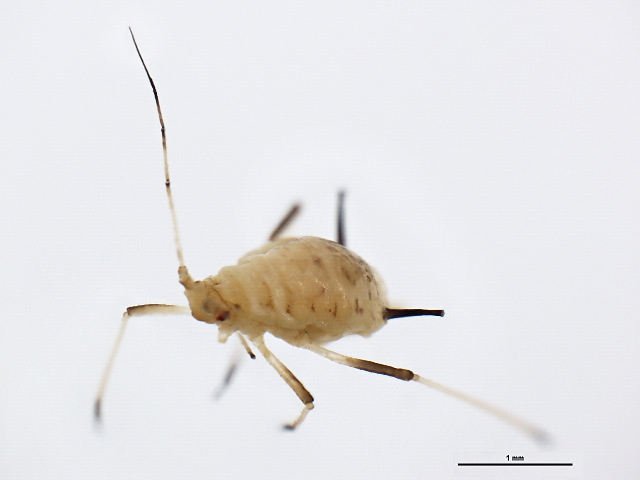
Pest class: english_grain_aphid